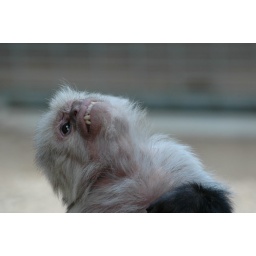
Terra, the cute capuchin monkey (Played in Pirate's Of The Caribbean I)